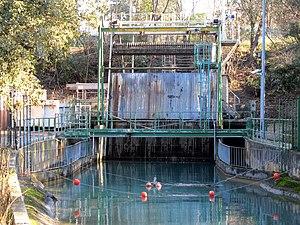
Entrée du souterrain conduisant le canal vers Marseille par dessous la colline des Cadeneaux.
Le canal de Marseille est la principale source d'approvisionnement en eau potable de la ville de Marseille. D'une longueur de 80 kilomètres pour sa partie principale, il dessert l'intégralité des quartiers marseillais. Il a été construit au milieu du XIXᵉ siècle en une quinzaine d'années sous la direction de l'ingénieur Franz Mayor de Montricher, amenant les eaux de la Durance dans la ville depuis le 8 juillet 1849. Il représente une réalisation marquante de l'ingénierie du XIXᵉ siècle en cumulant de très nombreuses infrastructures, ponts, tunnels, réservoirs, etc.